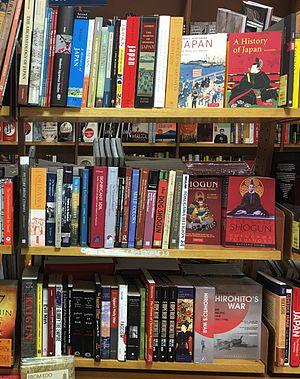
History books about Japan in a bookshop in Tokyo
L'historiographie du Japon est l'étude des méthodes et des hypothèses formulées dans l'étude et l'écriture de l'histoire du Japon.